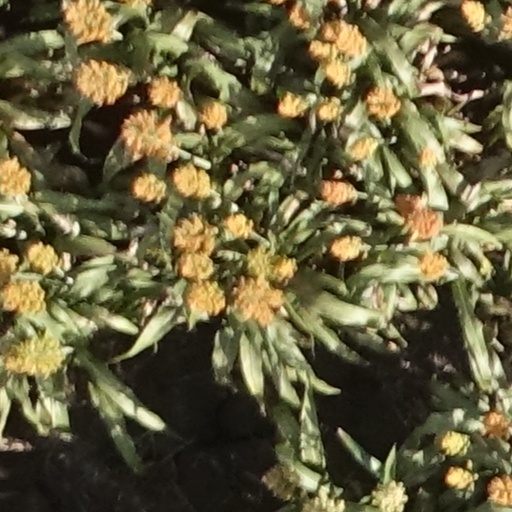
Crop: sorghum